Traffic in Souls

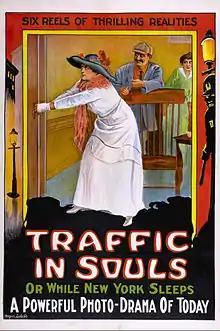
Theatrical poster

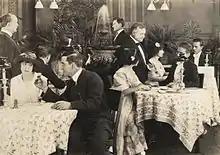
Lorna Barton (played by Ethel Grandin) is tempted by the procurer Bill Bradshaw (William Cavanaugh) in a cafe.

Traffic in Souls (also released as While New York Sleeps) is a 1913 American silent crime drama film focusing on forced prostitution (white slavery) in the United States. Directed by George Loane Tucker and starring Jane Gail, Ethel Grandin, William H. Turner, and Matt Moore, "Traffic in Souls" is an early example of the narrative style in American films. The film consists of six reels, which was longer than most American films of the era.